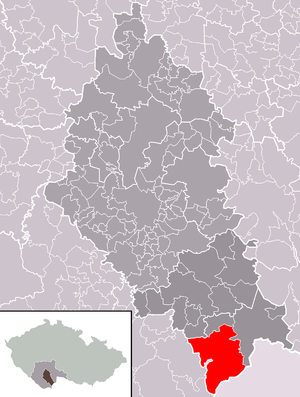
Horní Stropnice est une commune du district de České Budějovice, dans la région de Bohême-du-Sud, en République tchèque. Sa population s'élevait à 1 498 habitants en 2020.